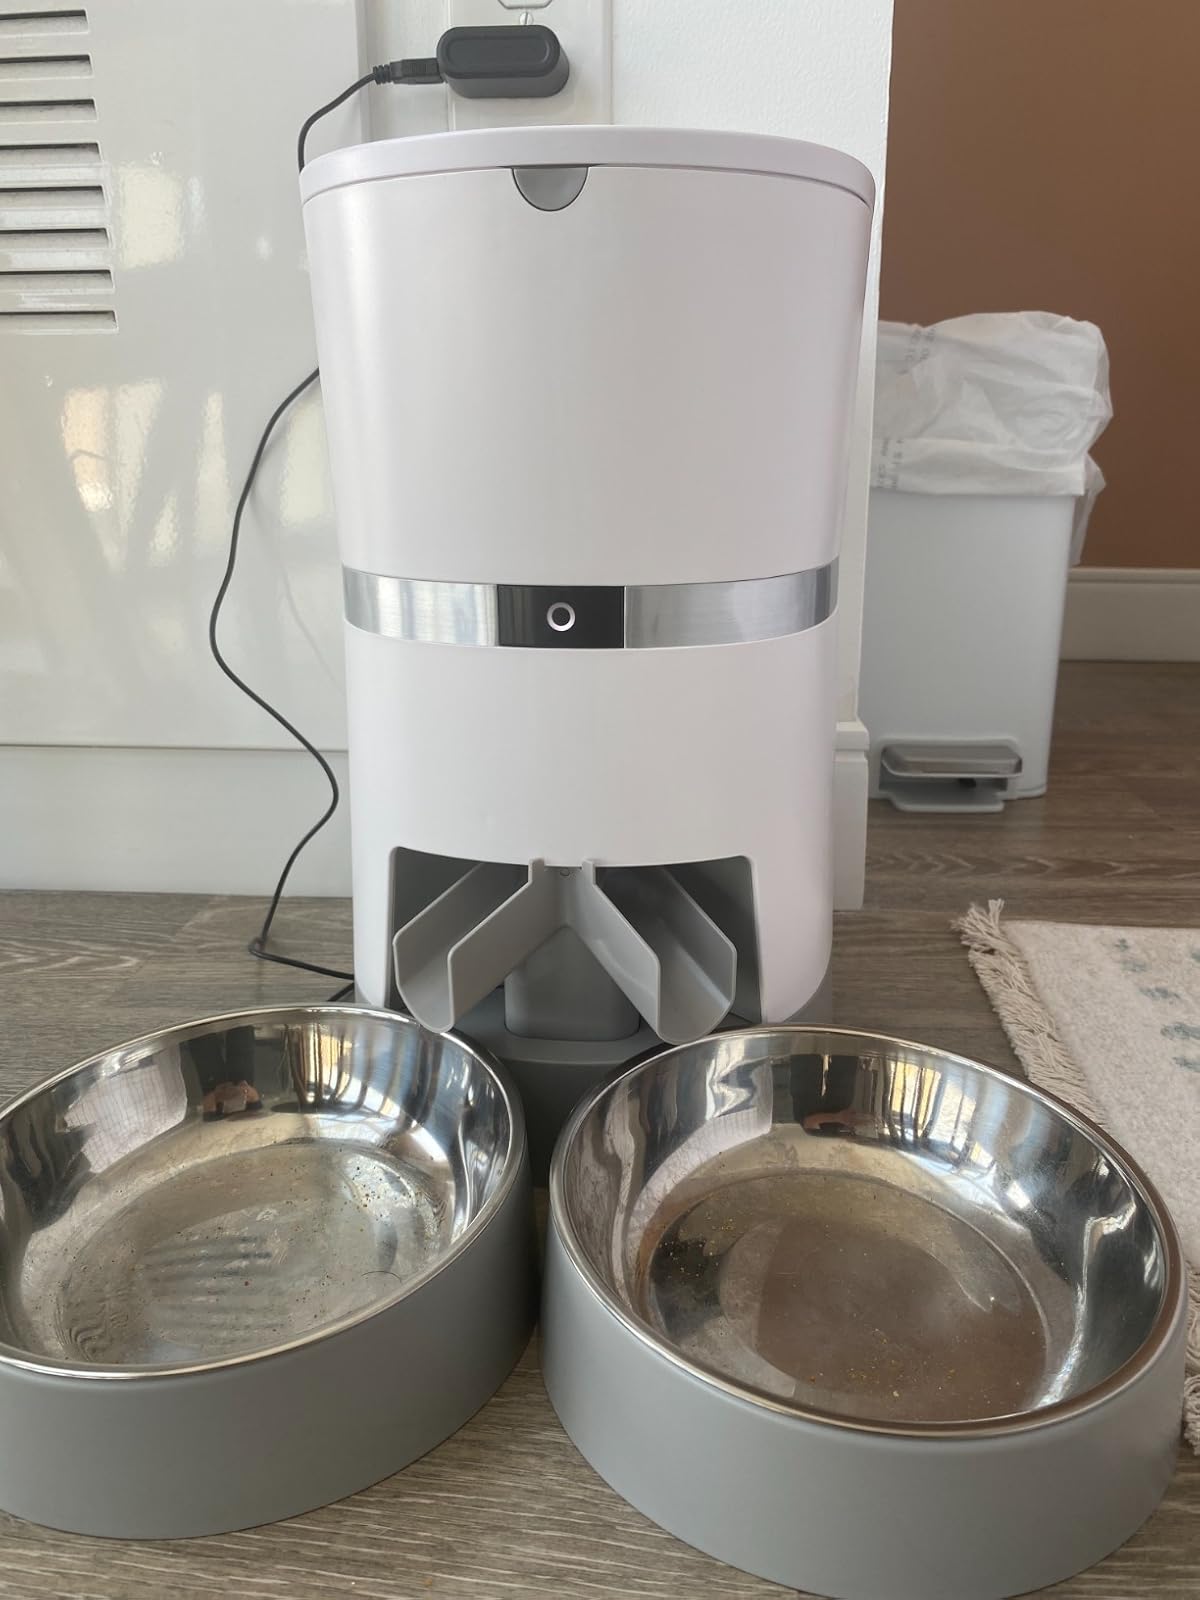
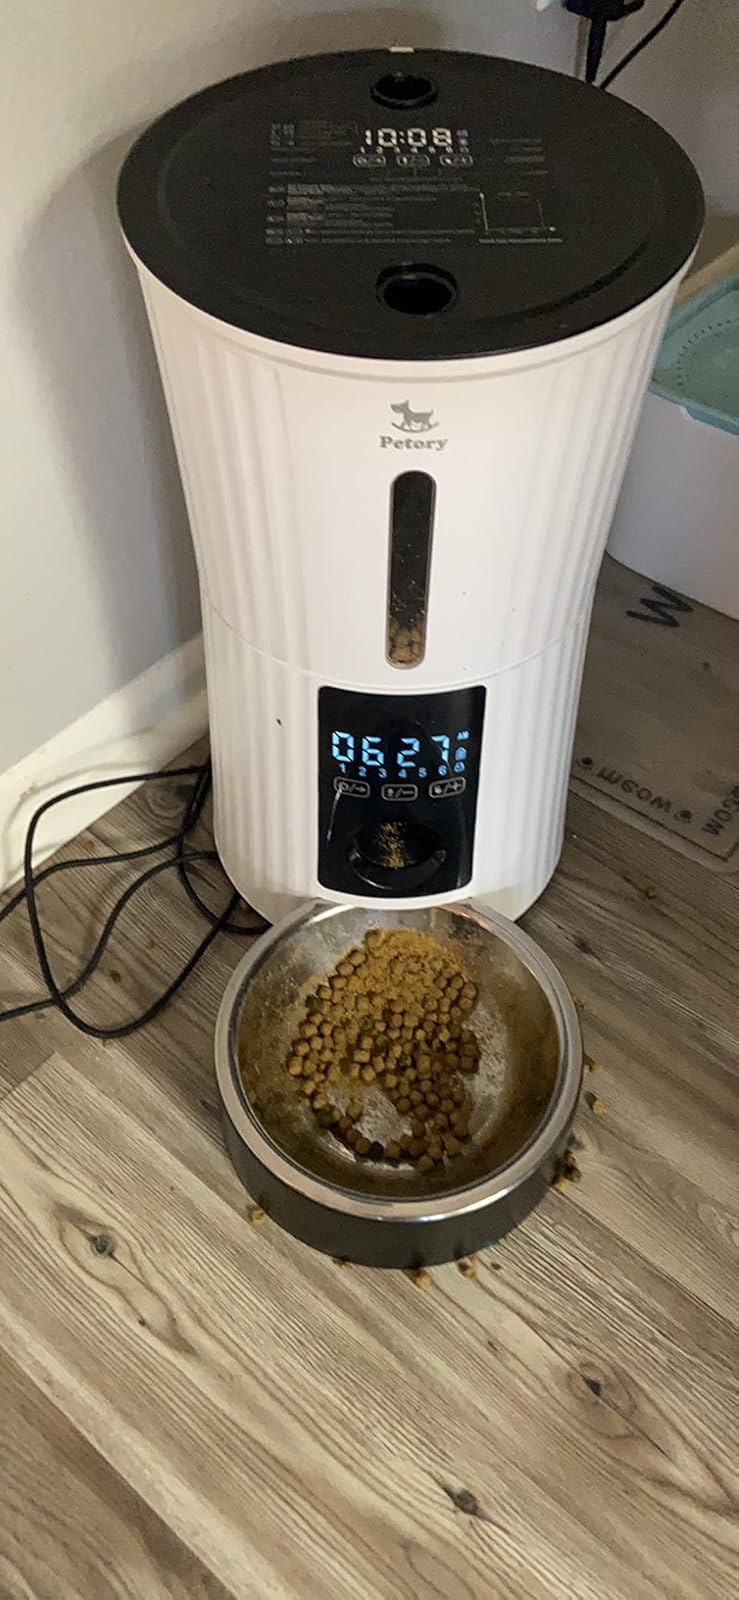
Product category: items_feeder
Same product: no